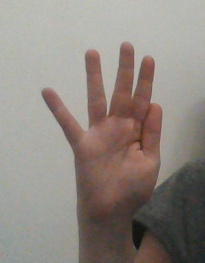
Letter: sheen